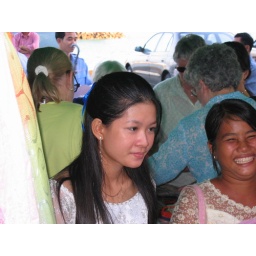
This beautiful Cambodian girl was selling fabric near the gangway to the ship